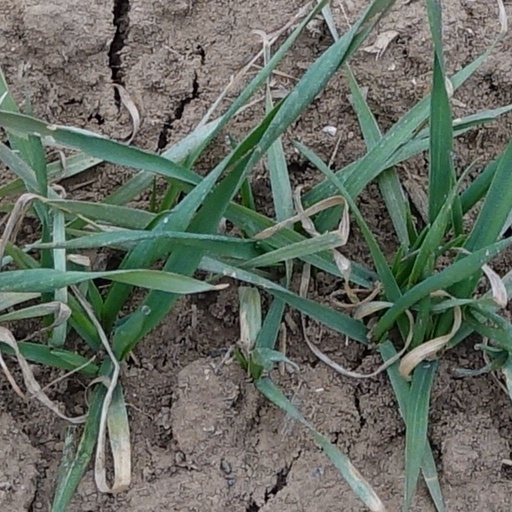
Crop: wheat